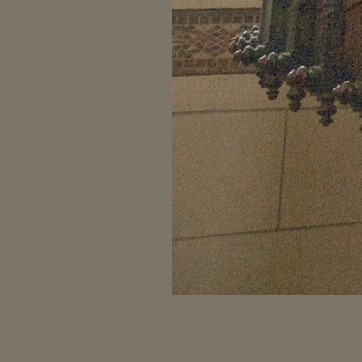
Material: tile